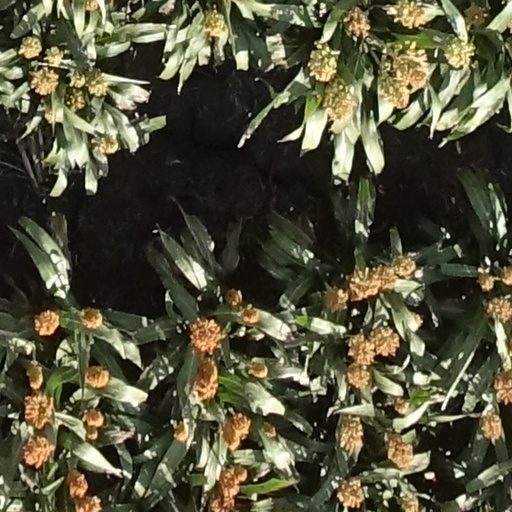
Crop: sorghum